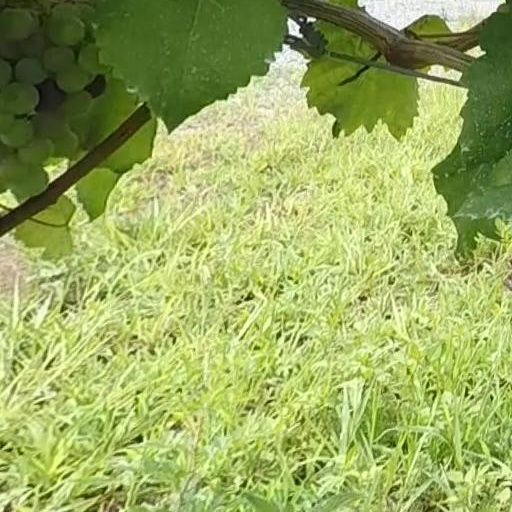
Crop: grape